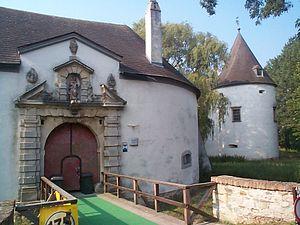
Kobersdorf est une commune autrichienne du district d'Oberpullendorf dans le Burgenland.